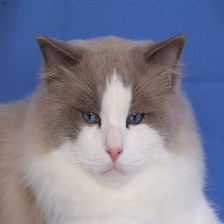
Species: cat
Breed: Ragdoll